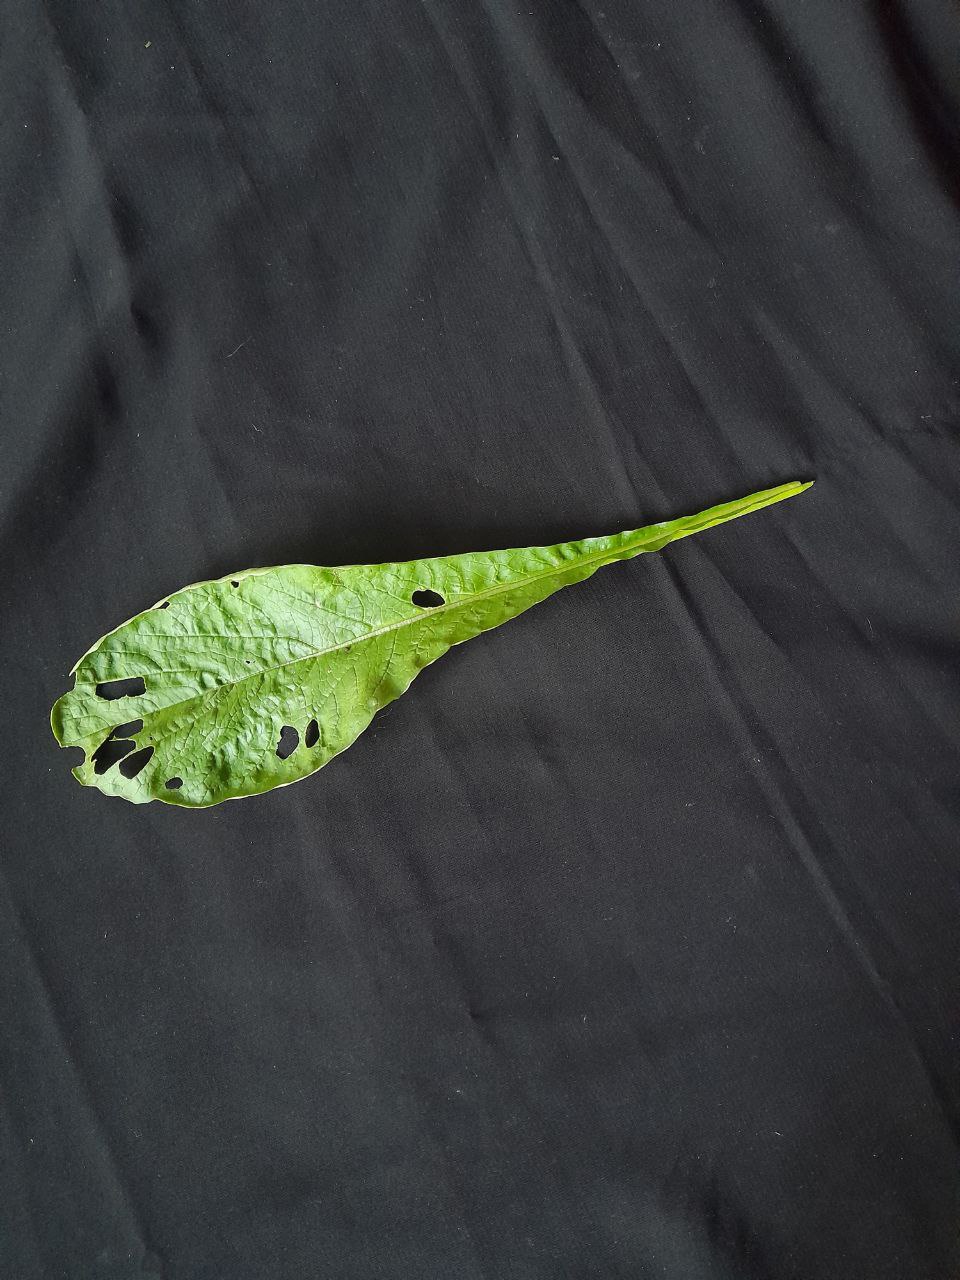
Label: flea beetle